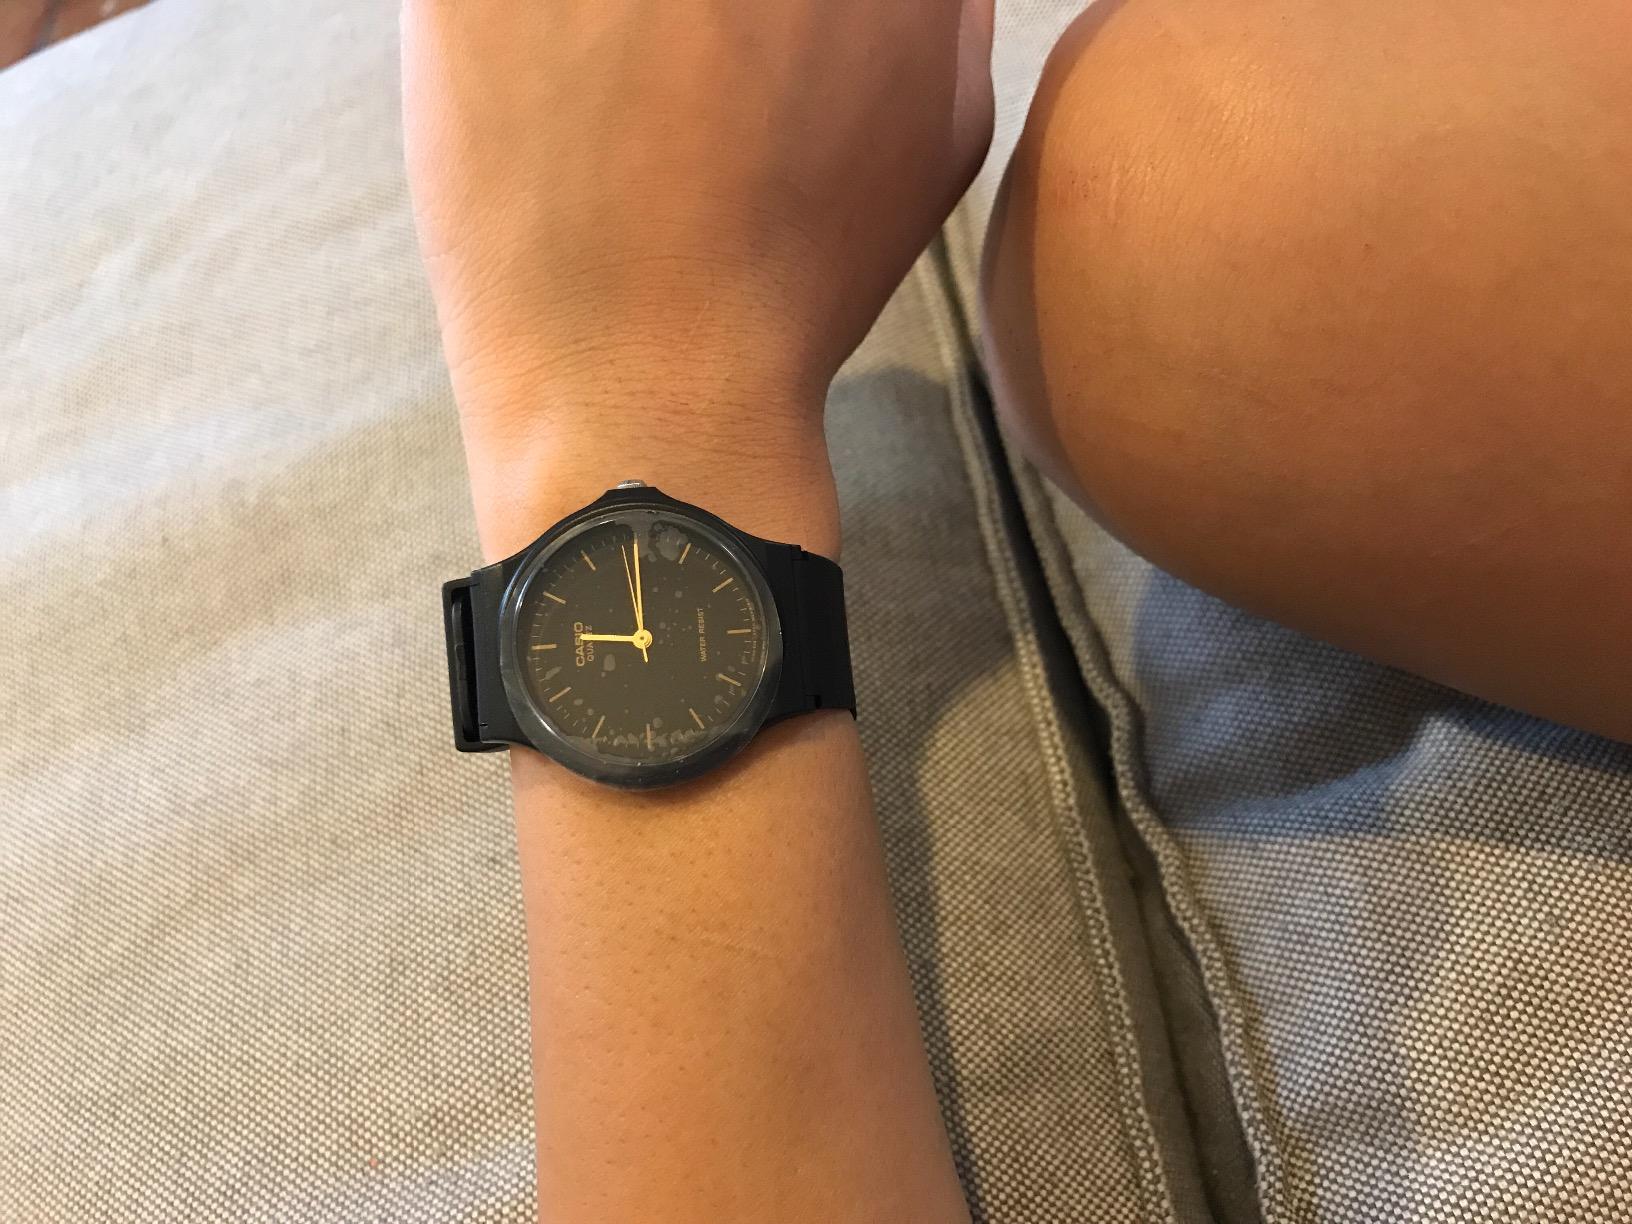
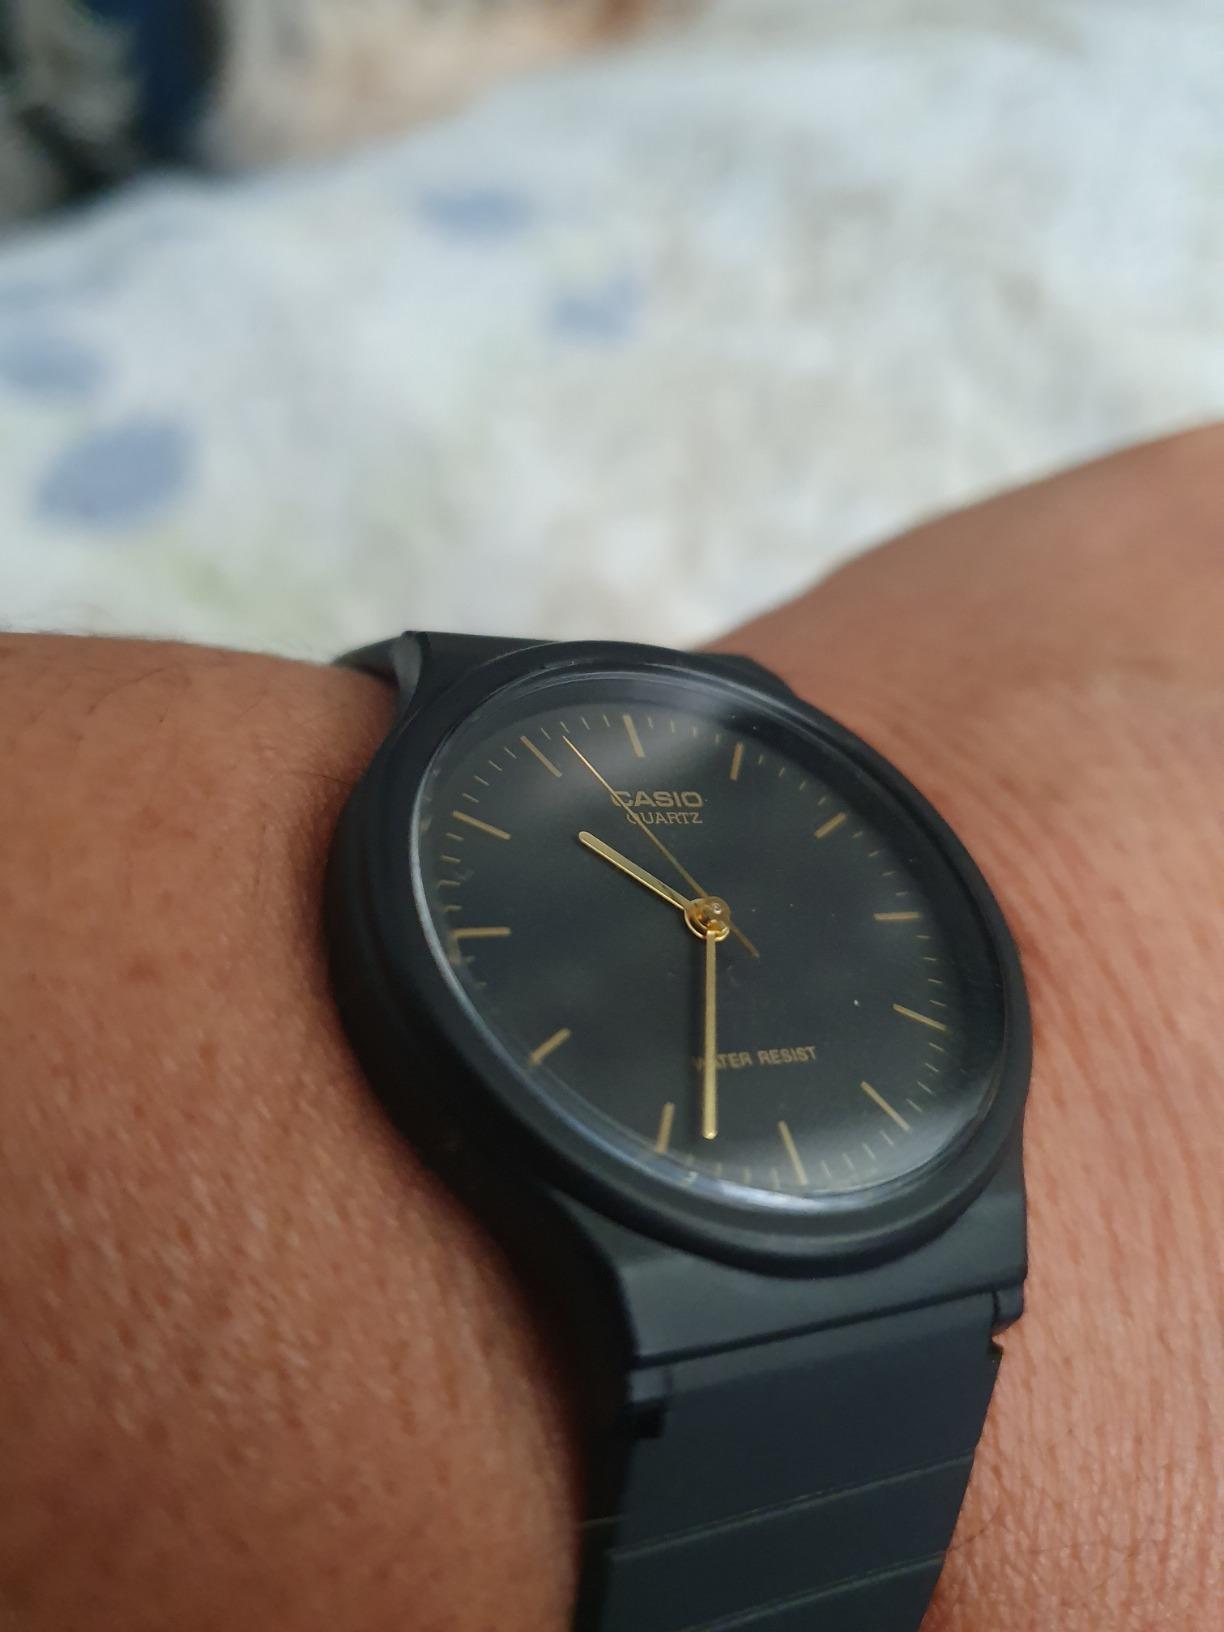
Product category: accessories_watch
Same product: yes